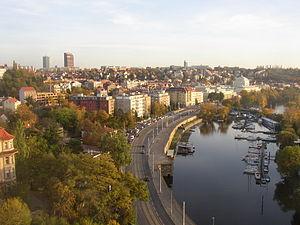
Podolí est un quartier de Prague situé au sud du centre ville sur la rive droite de la Vltava. Il est entouré des quartiers de Vyšehrad au nord, Pankrác à l'est et Braník au sud. Sur la rive gauche de la Vltava, les quartiers de Smíchov et Hlubočepy font face à celui de Podolí.